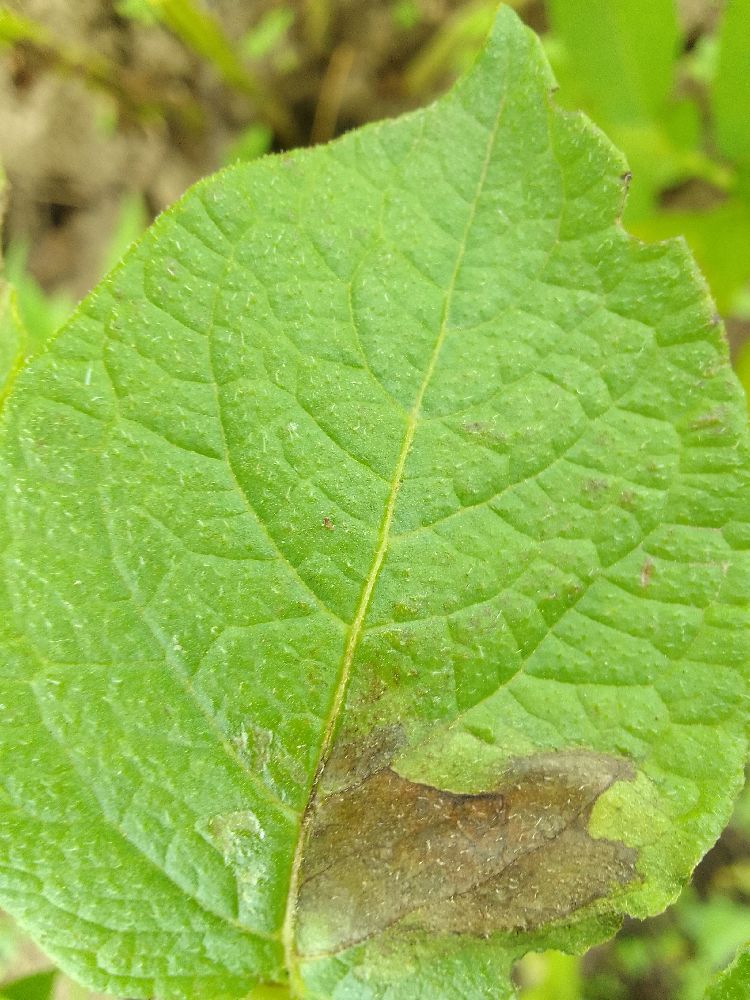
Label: Late blight